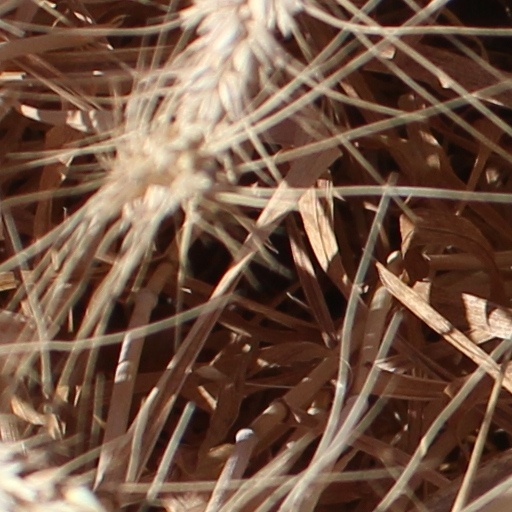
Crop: wheat